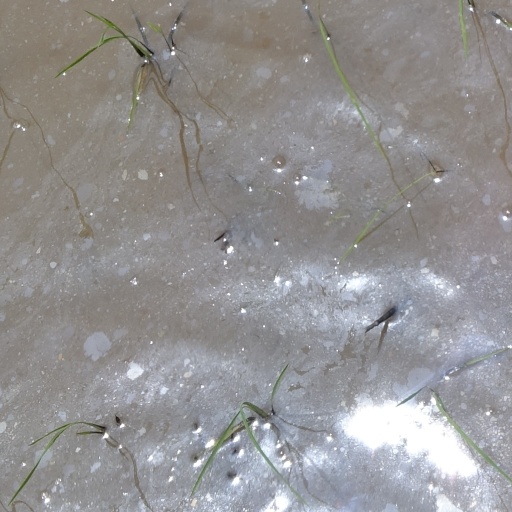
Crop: rice